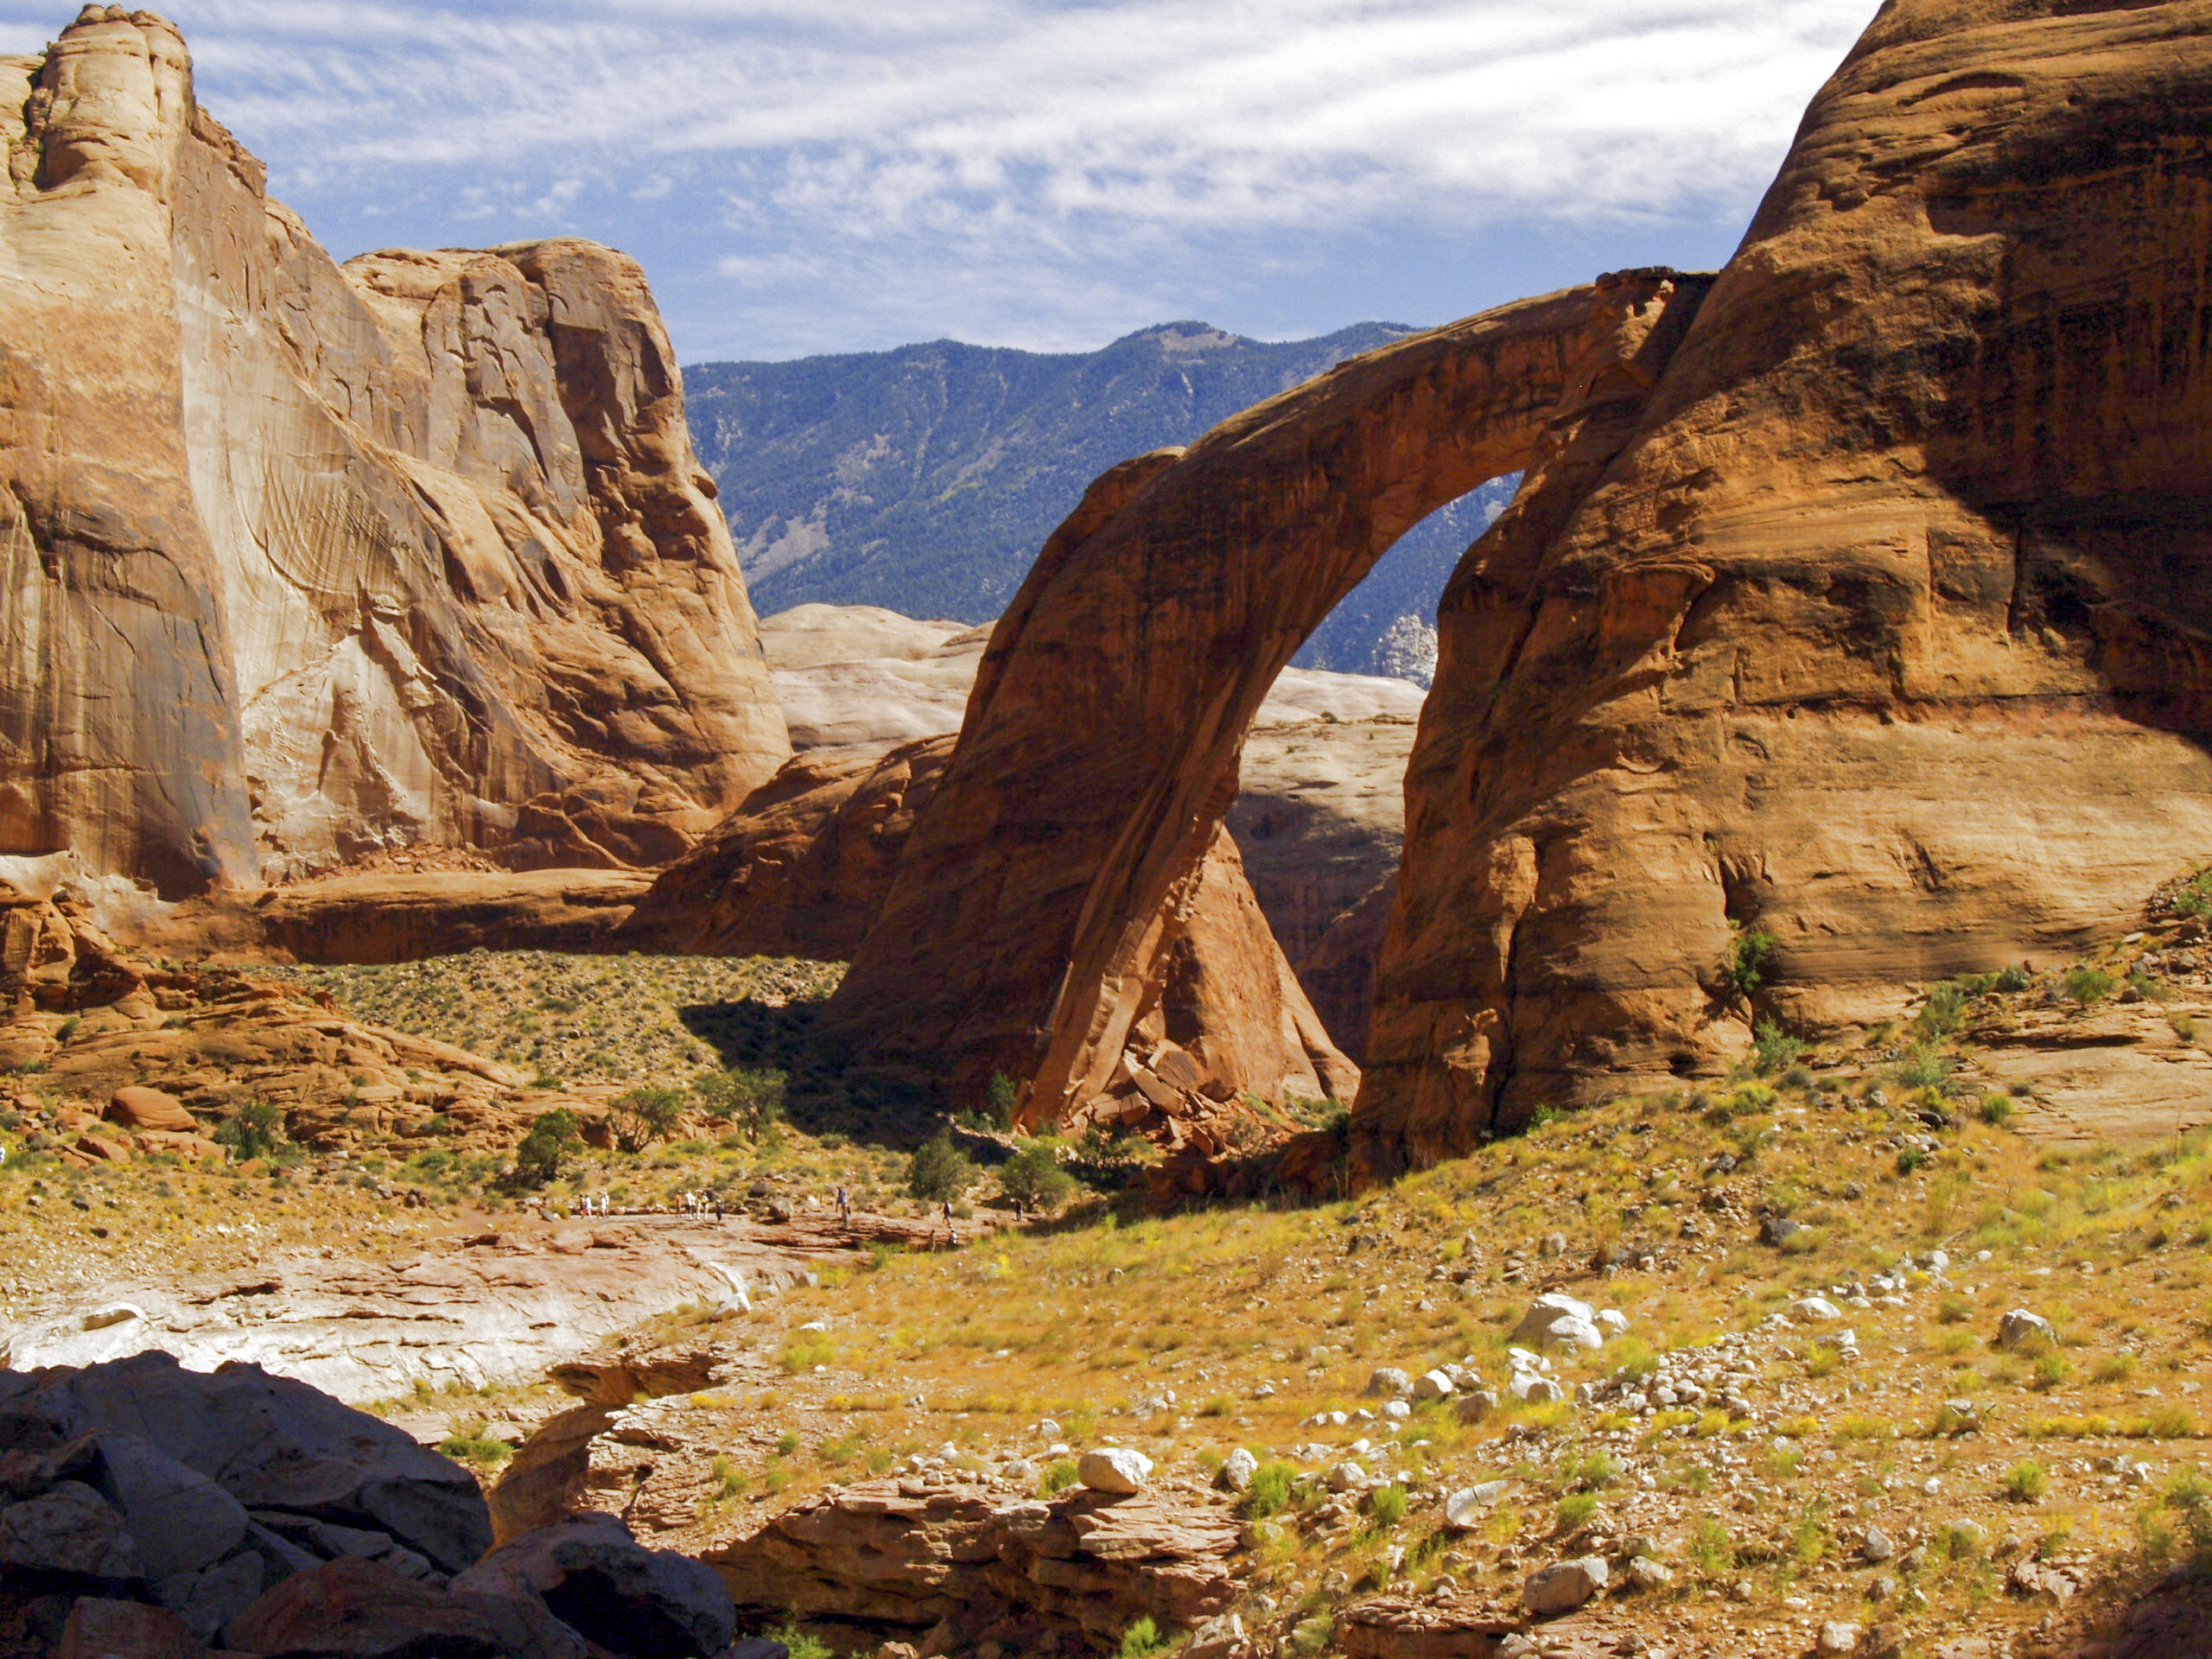
landscape, nature, outdoor, rock, wilderness, mountain, desert, valley, monument, formation, dry, cliff, arch, scenery, usa, canyon, terrain, national park, page, arizona, rocks, native, place, geology, badlands, hot, plateau, beautiful, sacred, tourist attraction, wadi, landform, natural arch, lake powell, ancient history, rainbow bridge, geographical feature, mountainous landforms